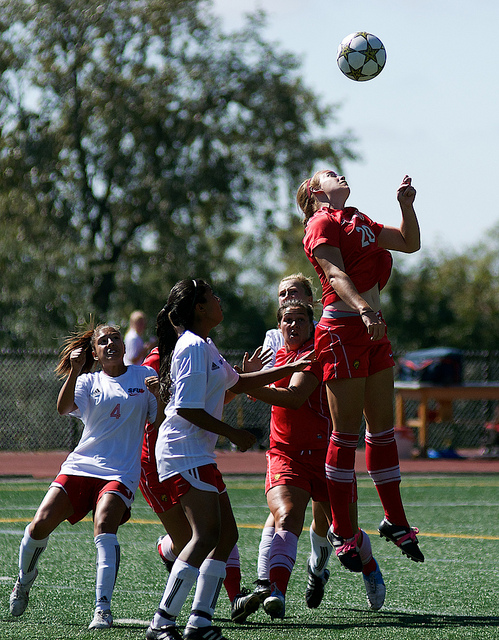
một số người phụ nữ đang chơi bóng đá trên sân